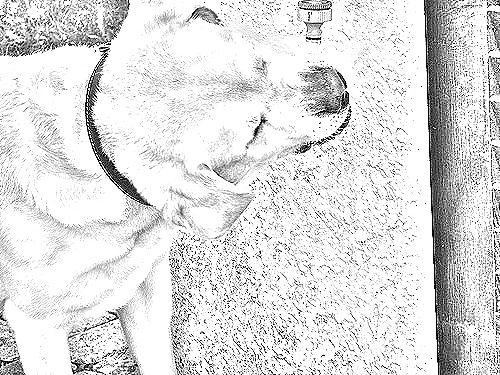
Portrait style: Sketch Portrait